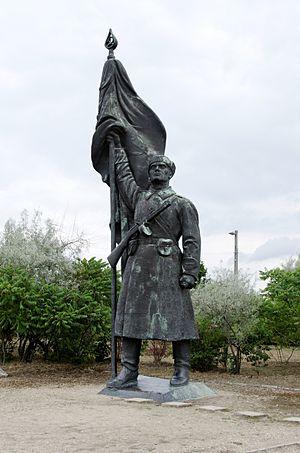
Statue du Soldat de l'armée rouge, Memento Park (Budapest). Érigée en 1947 pour commémorer la libération de la Hongrie et les soldats soviétiques morts pendant la guerre, elle était disposée au-dessous de la statue de la liberté (Szabadság szobor) en haut de la colline Gellért-hegy constituant alors une partie de la statue de la liberté (Szabadság szobor). Le soldat fait de 6 mètre de hauteur. Au cours du soulèvement national en 1956, l'original a été détruit, mais deux ans plus tard, une nouvelle copie a été placée de nouveau à côté du monument. Après la chute du communisme, celui-ci a été déplacée vers le Parc Memento.
Le Memento Park ou Parc des statues de Budapest, en Europe centrale, regroupe toutes les anciennes statues érigées à la gloire du communisme dans la capitale hongroise : il est considéré comme un musée en plein air de l'art totalitaire mais attire aussi les « ostalgiques » du bloc de l'Est.
La Statue de la Liberté est le nom donné au monument érigé en 1947 en mémoire de la libération de Budapest, la capitale de la Hongrie, par les troupes soviétiques, deux ans auparavant.
La république populaire de Hongrie était le nom officiel de la Hongrie de 1949 à 1989, lorsqu'elle faisait partie des démocraties populaires membres de la sphère d'influence de l'Union soviétique désignée sous le nom de bloc de l'Est. Se réclamant du marxisme-léninisme, le régime demeura en place jusqu'à la chute du bloc communiste en Europe. La République populaire de Hongrie se présentait comme héritière de la République des Conseils dirigée en 1919 par Béla Kun. La République populaire de Hongrie était membre du Pacte de Varsovie et du Conseil d'assistance économique mutuelle.